Catherine the Great

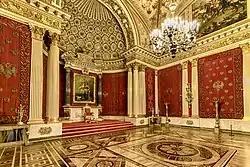
The throne of Empress Catherine II in the Winter Palace

At the time of Catherine's reign, the landowning noble class owned the serfs, who were bound to the land they tilled. Children of serfs were born into serfdom and worked the same land their parents had. Even before the rule of Catherine, serfs had very limited rights, but they were not exactly slaves. While the state did not technically allow them to own possessions, some serfs were able to accumulate enough wealth to pay for their freedom. The understanding of law in Imperial Russia by all sections of society was often weak, confused, or nonexistent, particularly in the provinces where most serfs lived. This is why some serfs were able to do things such as to accumulate wealth. To become serfs, people conceded their freedoms to a landowner in exchange for their protection and support in times of hardship. In addition, they received land to till, but were taxed a certain percentage of their crops to give to their landowners. These were the privileges a serf was entitled to and that nobles were bound to carry out. All of this was true before Catherine's reign, and this is the system she inherited.